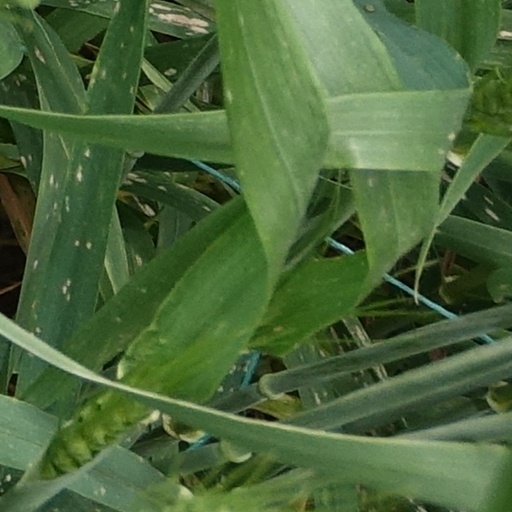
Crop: wheat